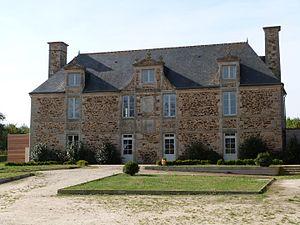
Manoir du Lou This building is indexed in the Base Mérimée, a database of architectural heritage maintained by the French Ministry of Culture,
Dolo [dolo] est une ancienne commune française située dans le département des Côtes-d'Armor en région Bretagne, devenue, le 1ᵉʳ janvier 2016, une commune déléguée de la commune nouvelle du Jugon-les-Lacs - Commune nouvelle.